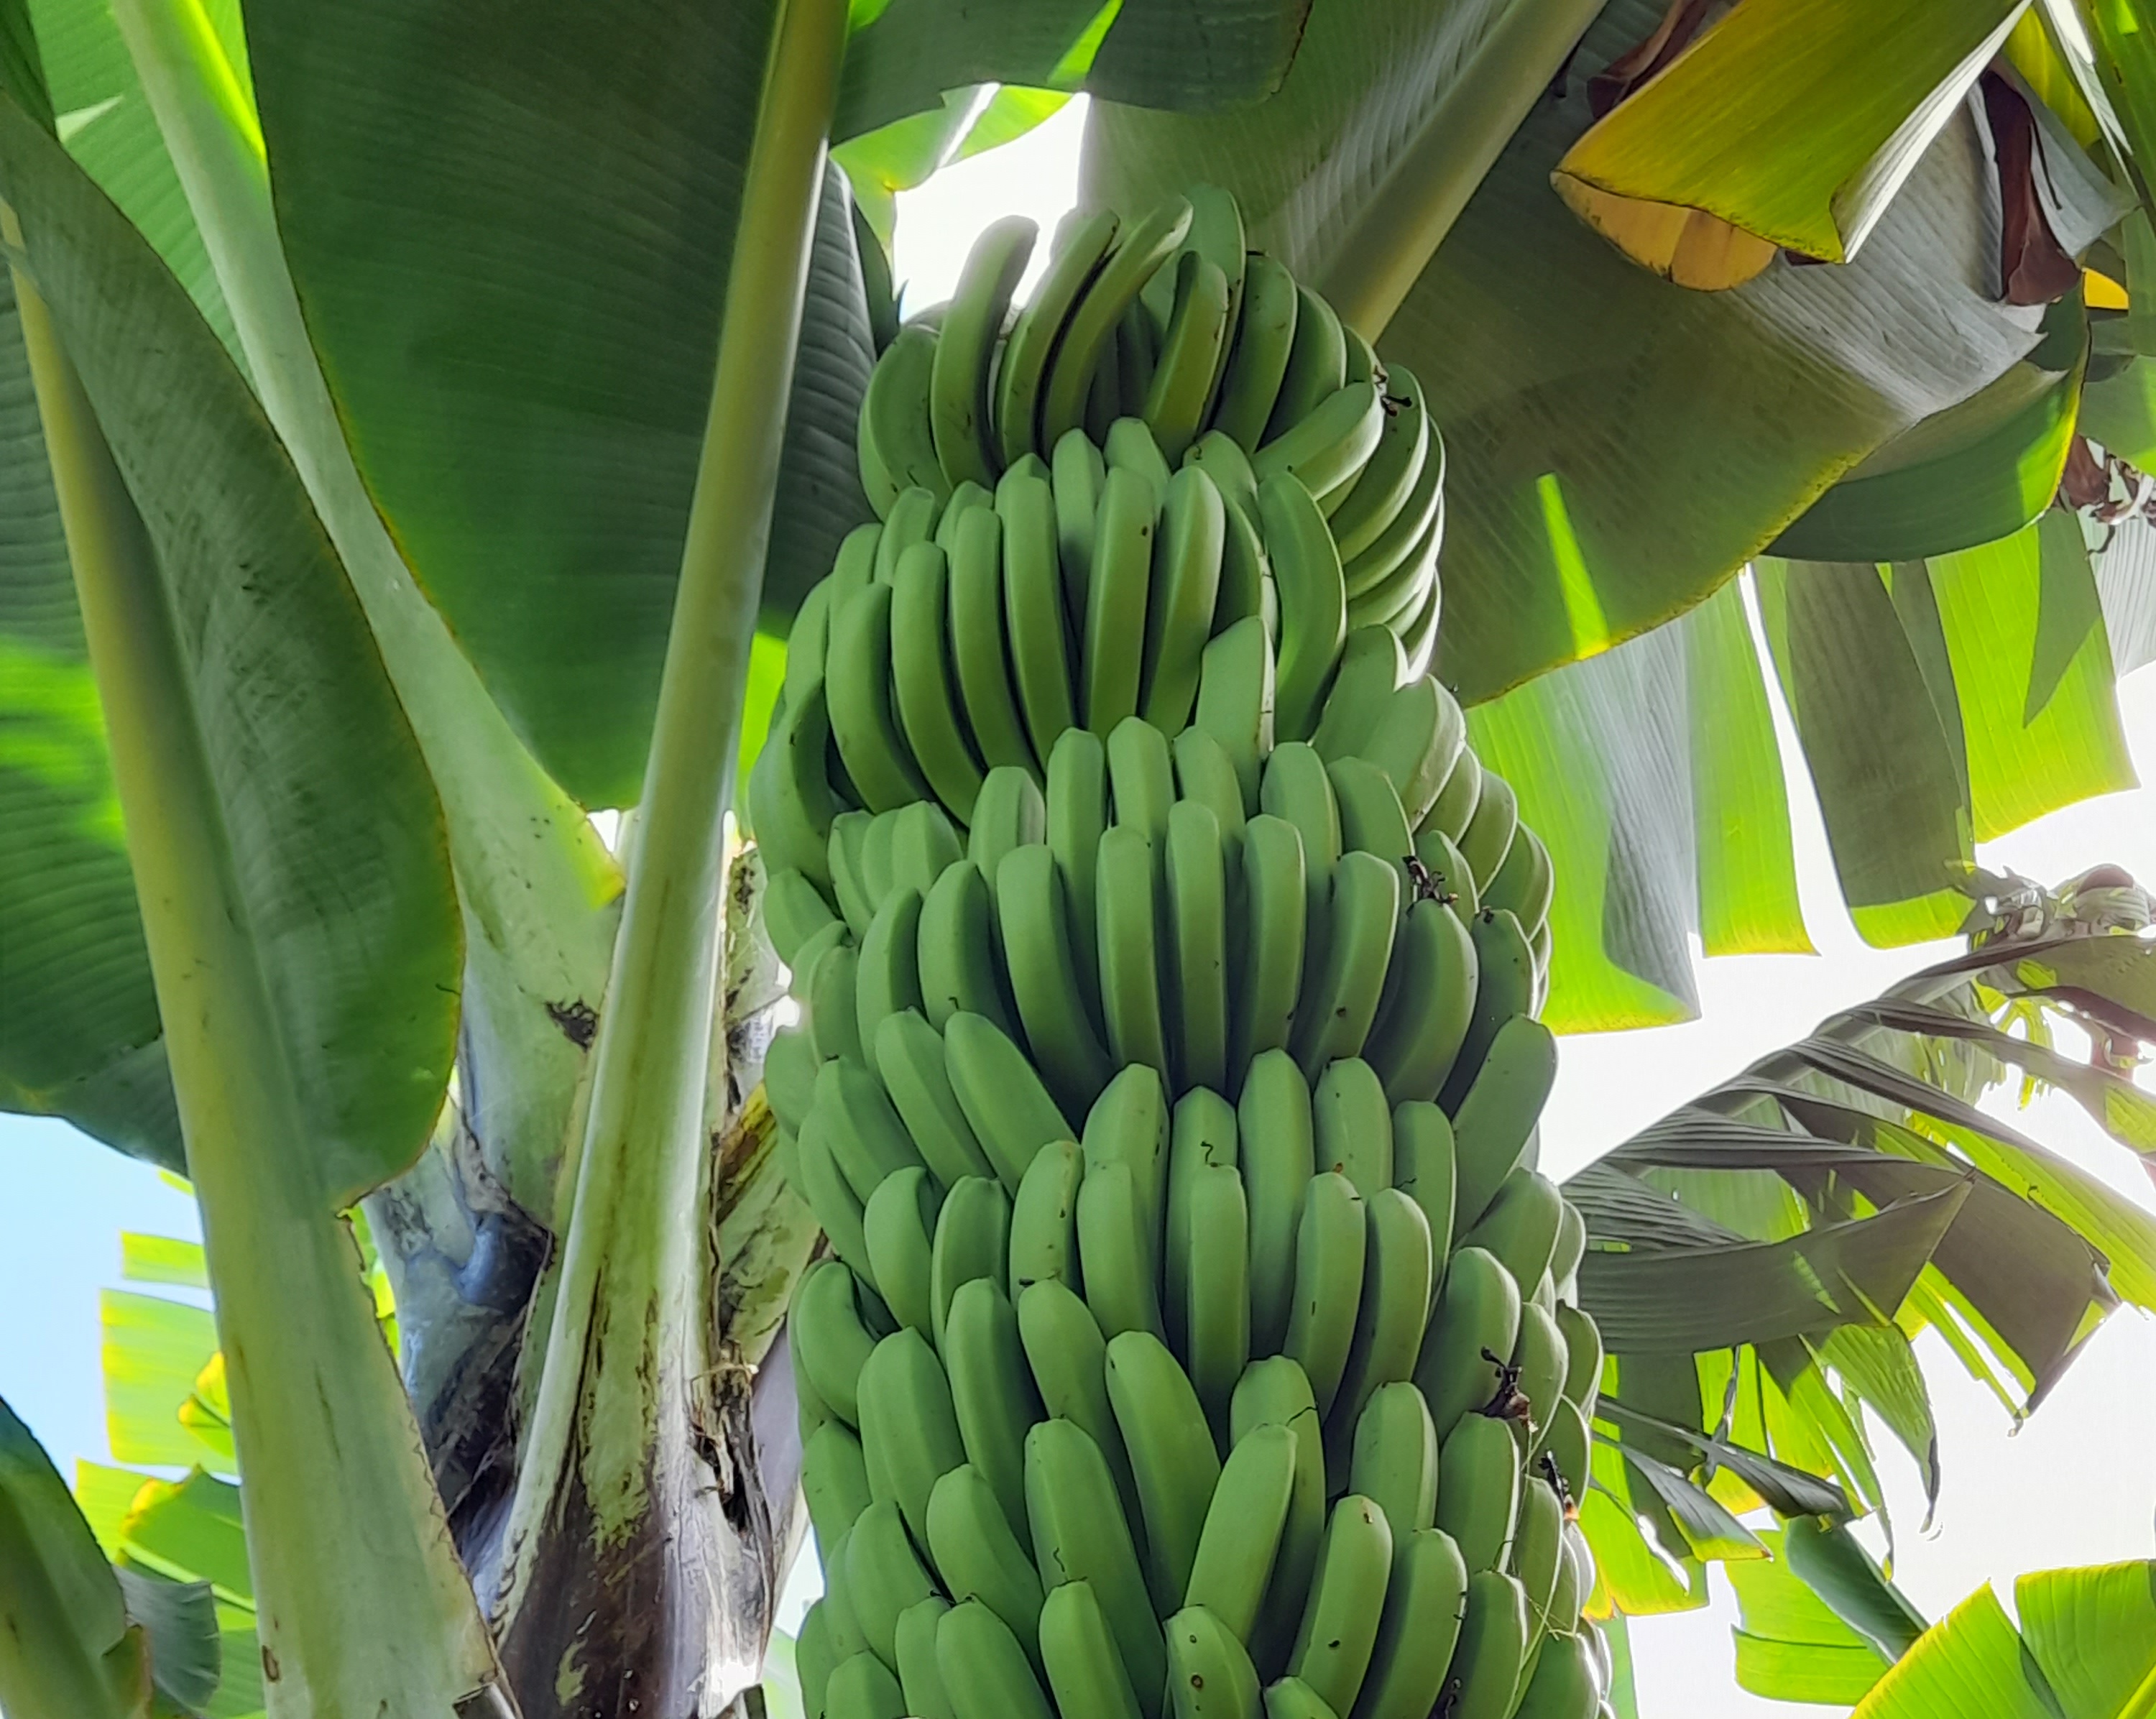
Label: Keep